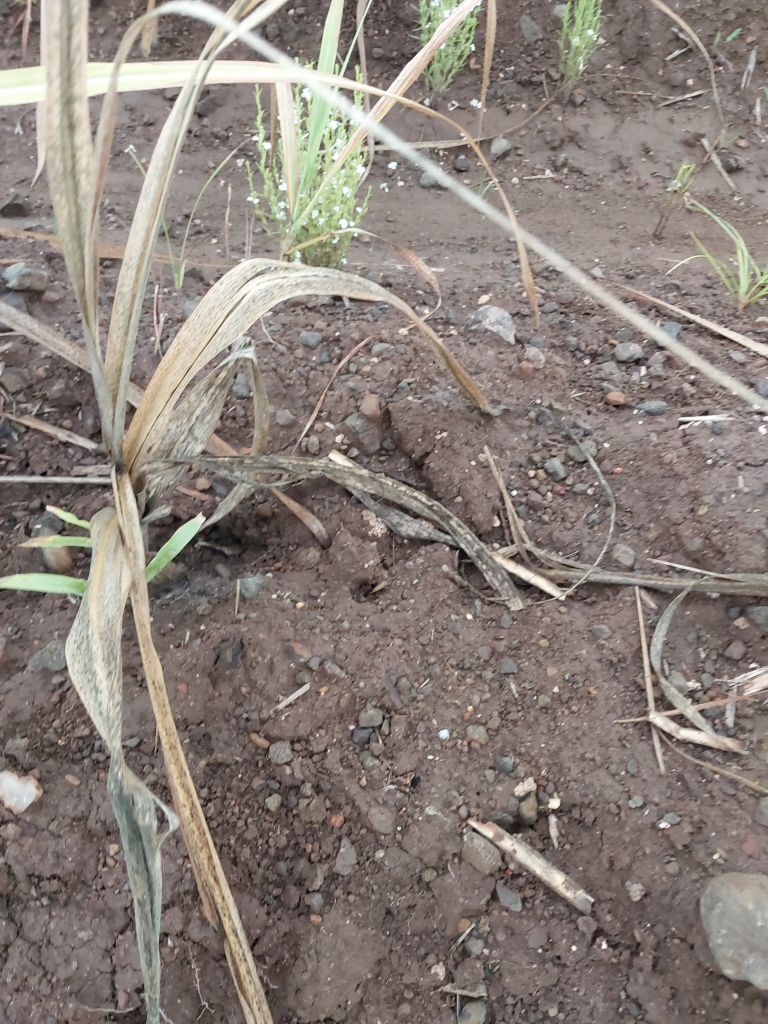
Label: Sett Rot